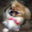
Label: dog